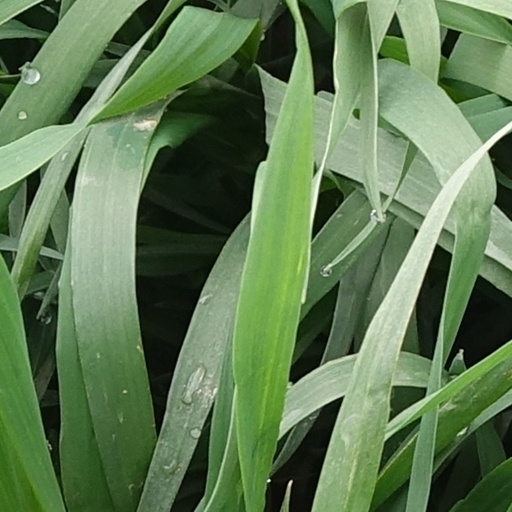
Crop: wheat